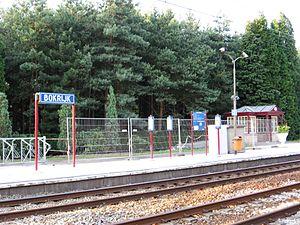
La gare de Bokrijk est une halte ferroviaire belge de la ligne 21A, de Hasselt à Maaseik située à Bokrijk sur la commune de Genk dans la province de Limbourg en Région flamande. Elle se trouve à proximité du Domaine provincial de Bokrijk.